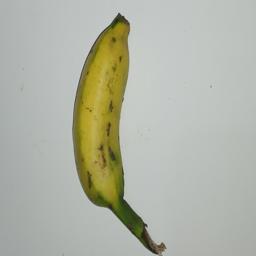
Ripeness: Semi-ripe